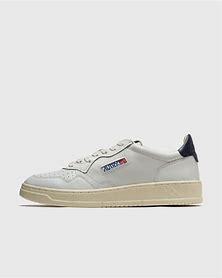
Brand: Autry
Model: Action Shoes 100